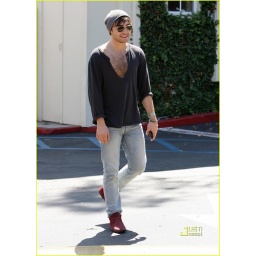
.Actor Ed Westwick spotted out with an open chested shirt at the Sunset Plaza in West Hollywood, CA..